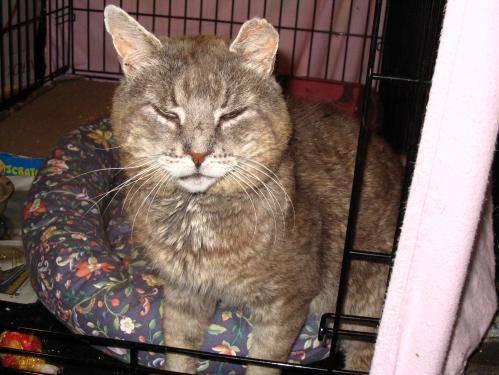
cat